Post & Echo Building

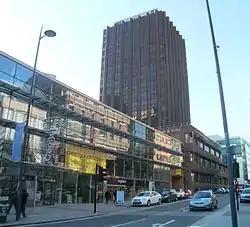
The Post & Echo Building is easily distinguishable amongst the Liverpool skyline

The Post & Echo Building, now occupied by Sony Interactive Entertainment Europe and the Meliã Liverpool Hotel, is located at 95 Old Hall Street in Liverpool city centre, England, and formerly housed the headquarters of the "Liverpool Echo" and "Daily Post" newspapers. It is also known as Metropolitan House and as City Tower. It is an international style-style building that stands tall with 18 storeys, making it the joint-tenth-tallest building in the city.